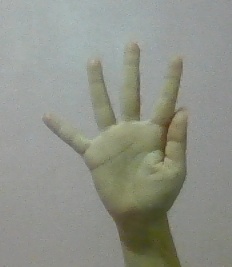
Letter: sheen